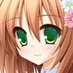
Portrait style: Anime Portrait